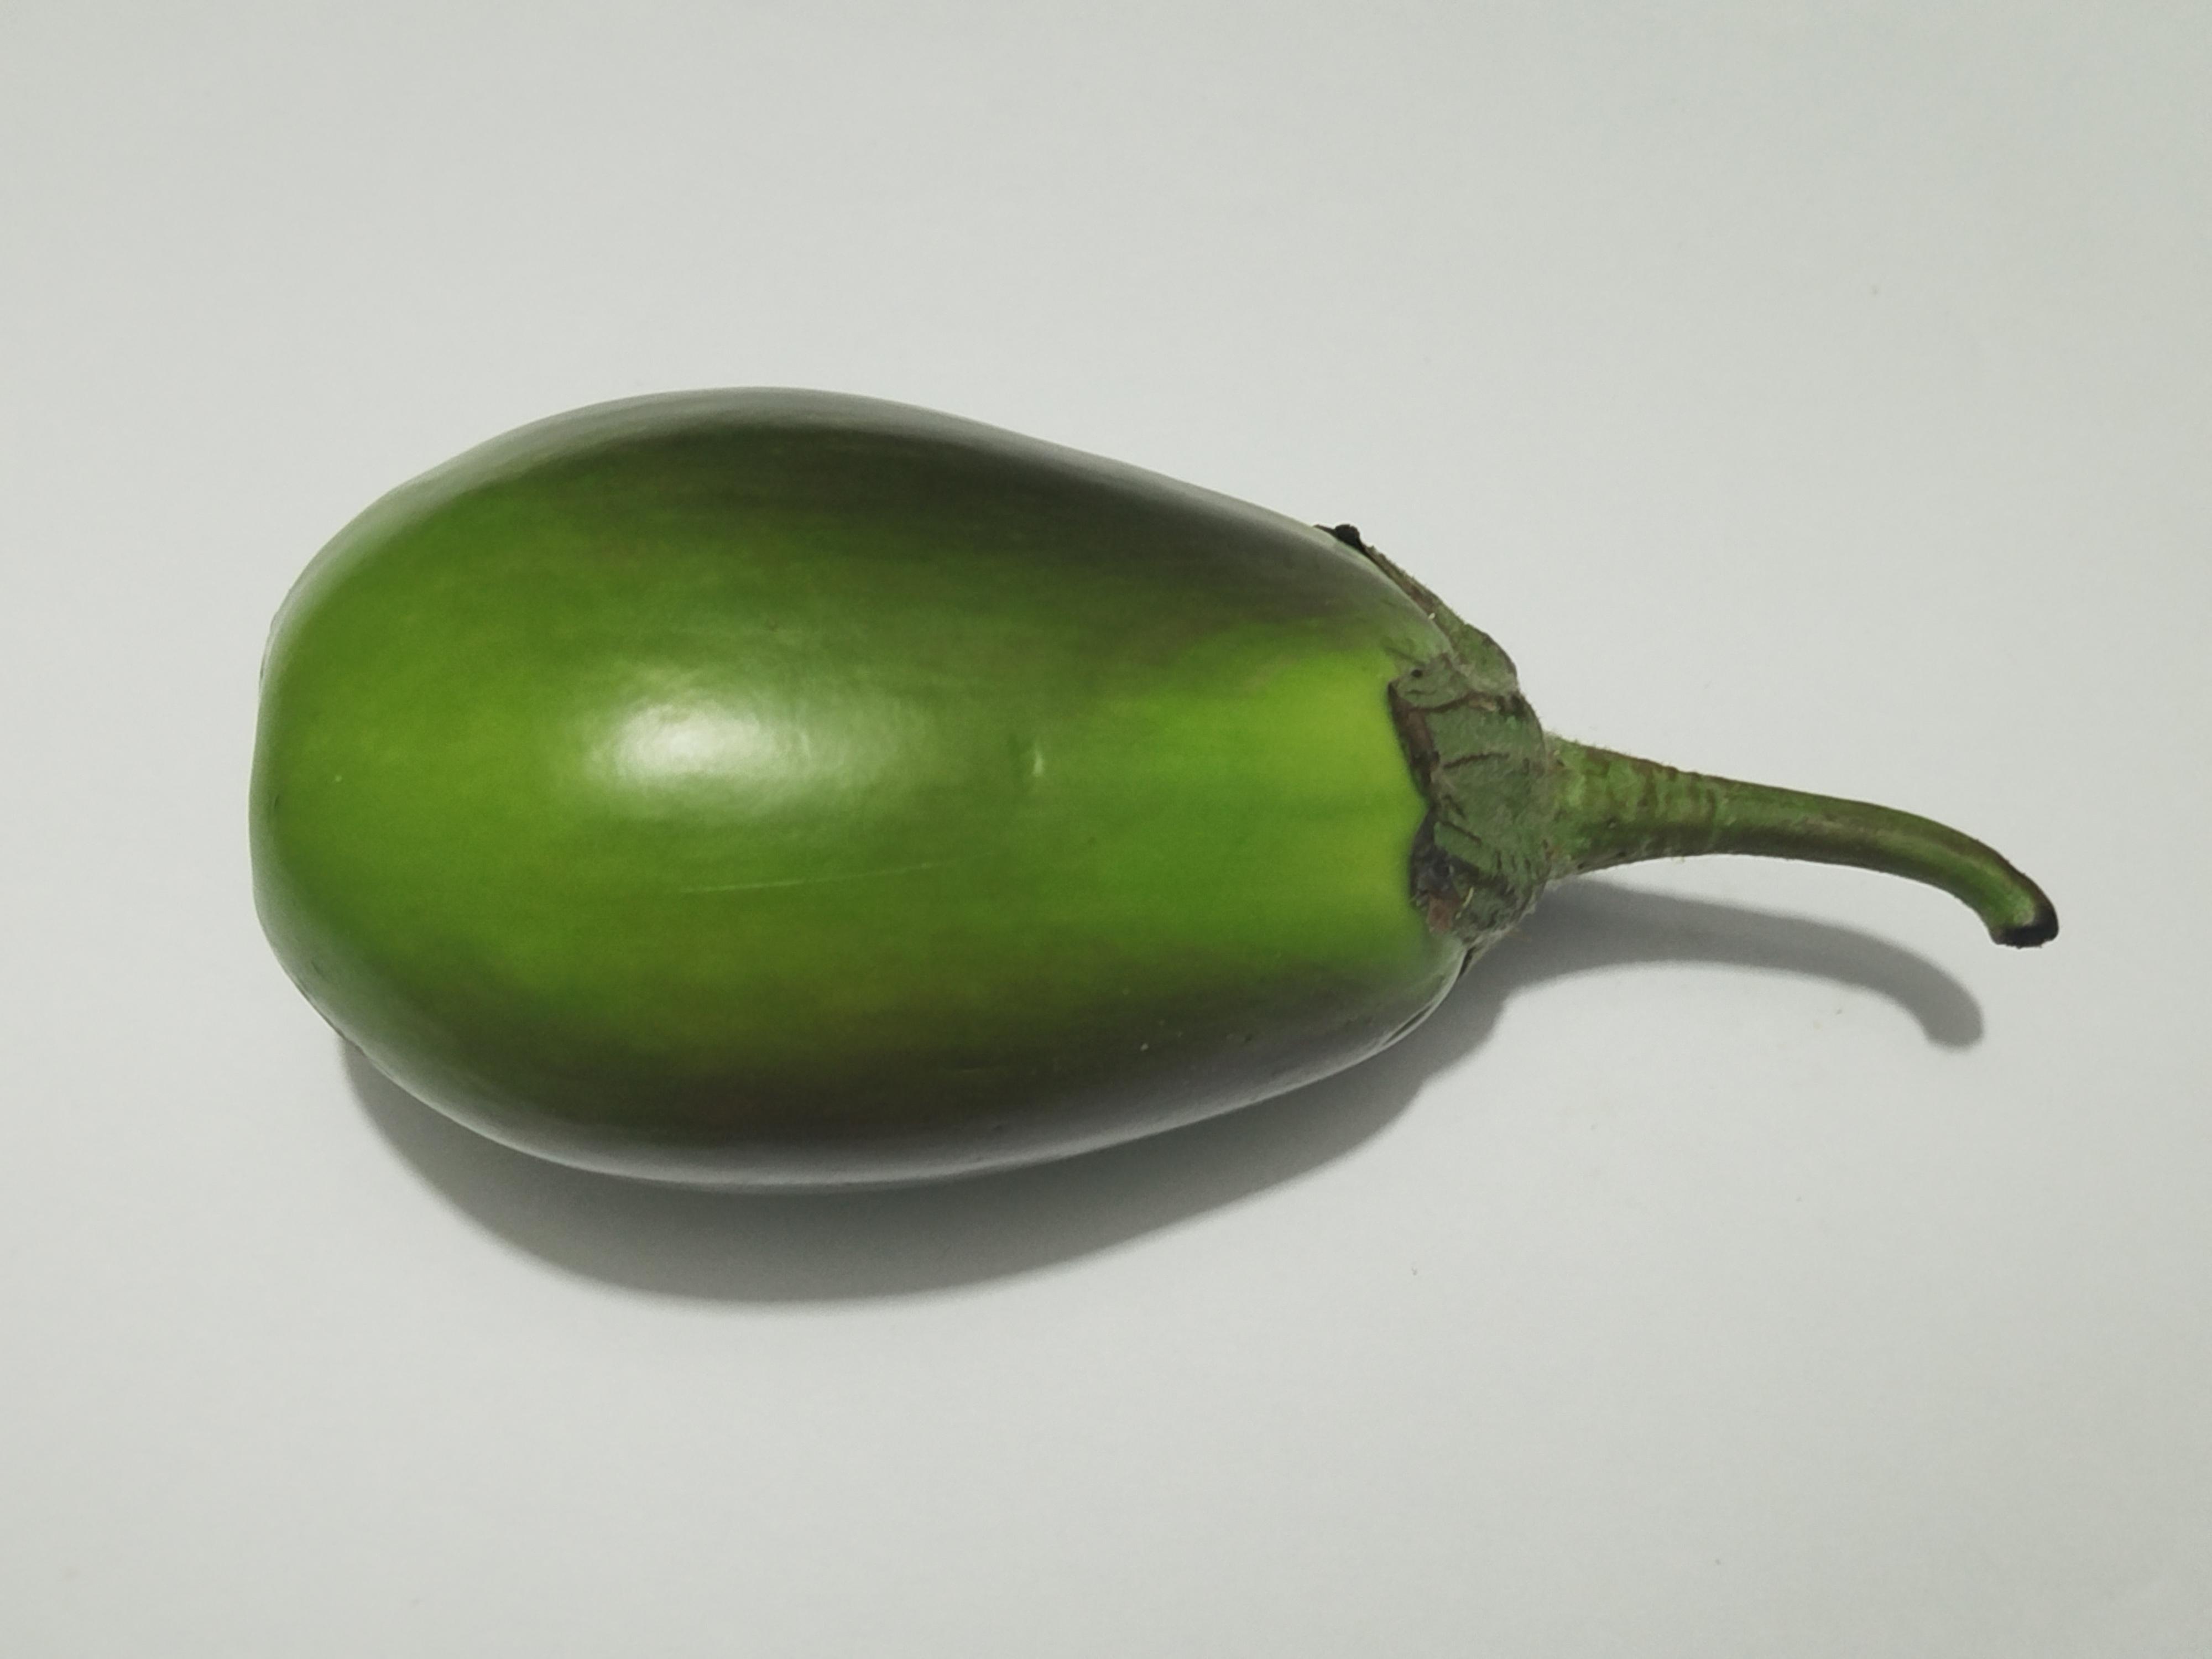
Label: Brinjal